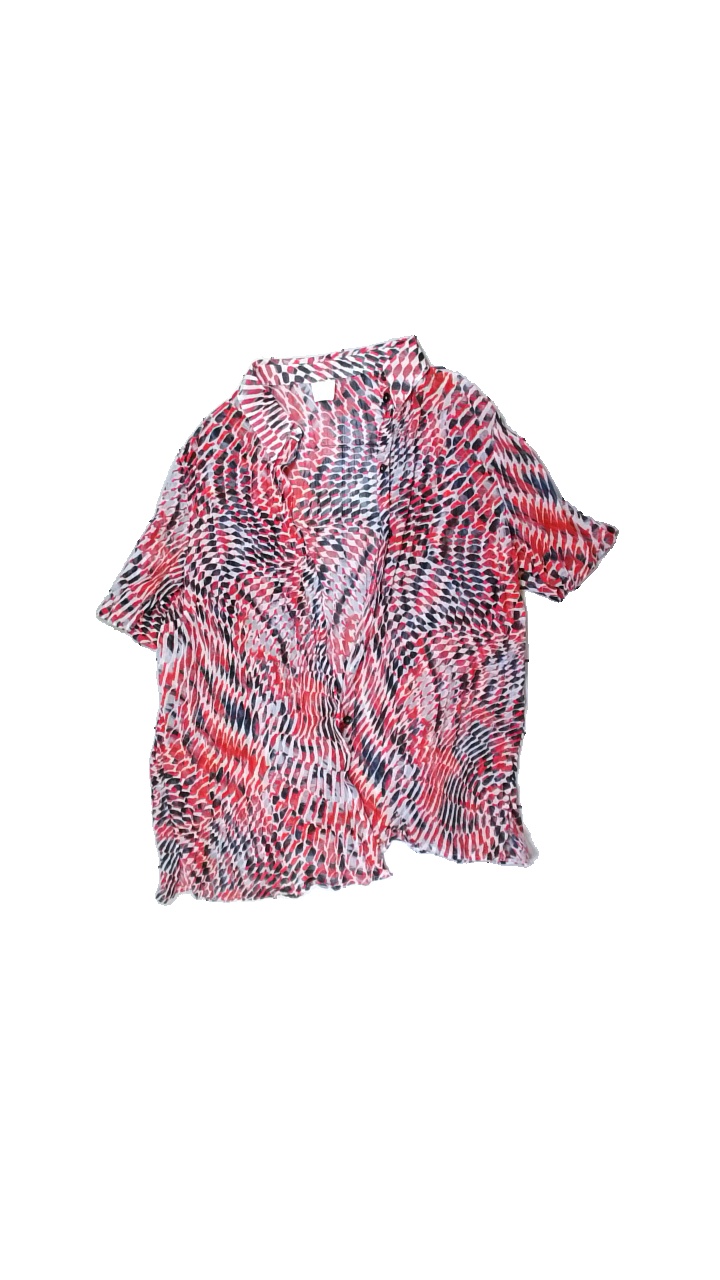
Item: Shirt (Ladies)
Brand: Missing
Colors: White, Black, Red
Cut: Regular
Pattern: Other
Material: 100% polyester
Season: All
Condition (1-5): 3
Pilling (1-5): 5
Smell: Major
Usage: Export
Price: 50-100